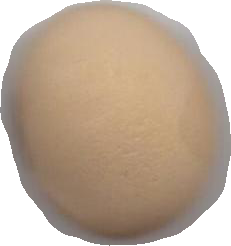
Variety: Anjasmoro